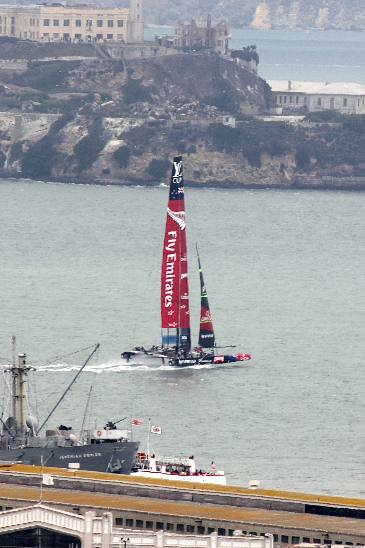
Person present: No